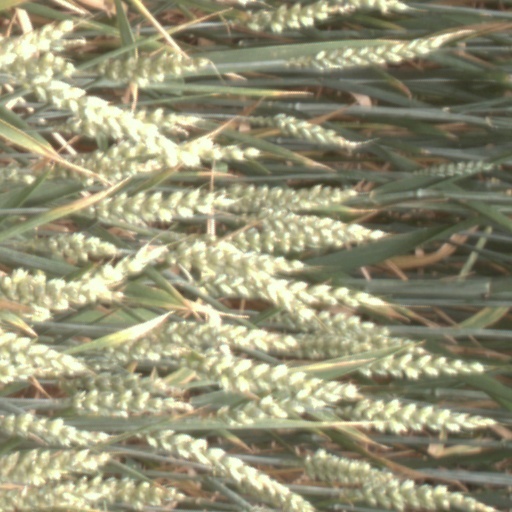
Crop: wheat